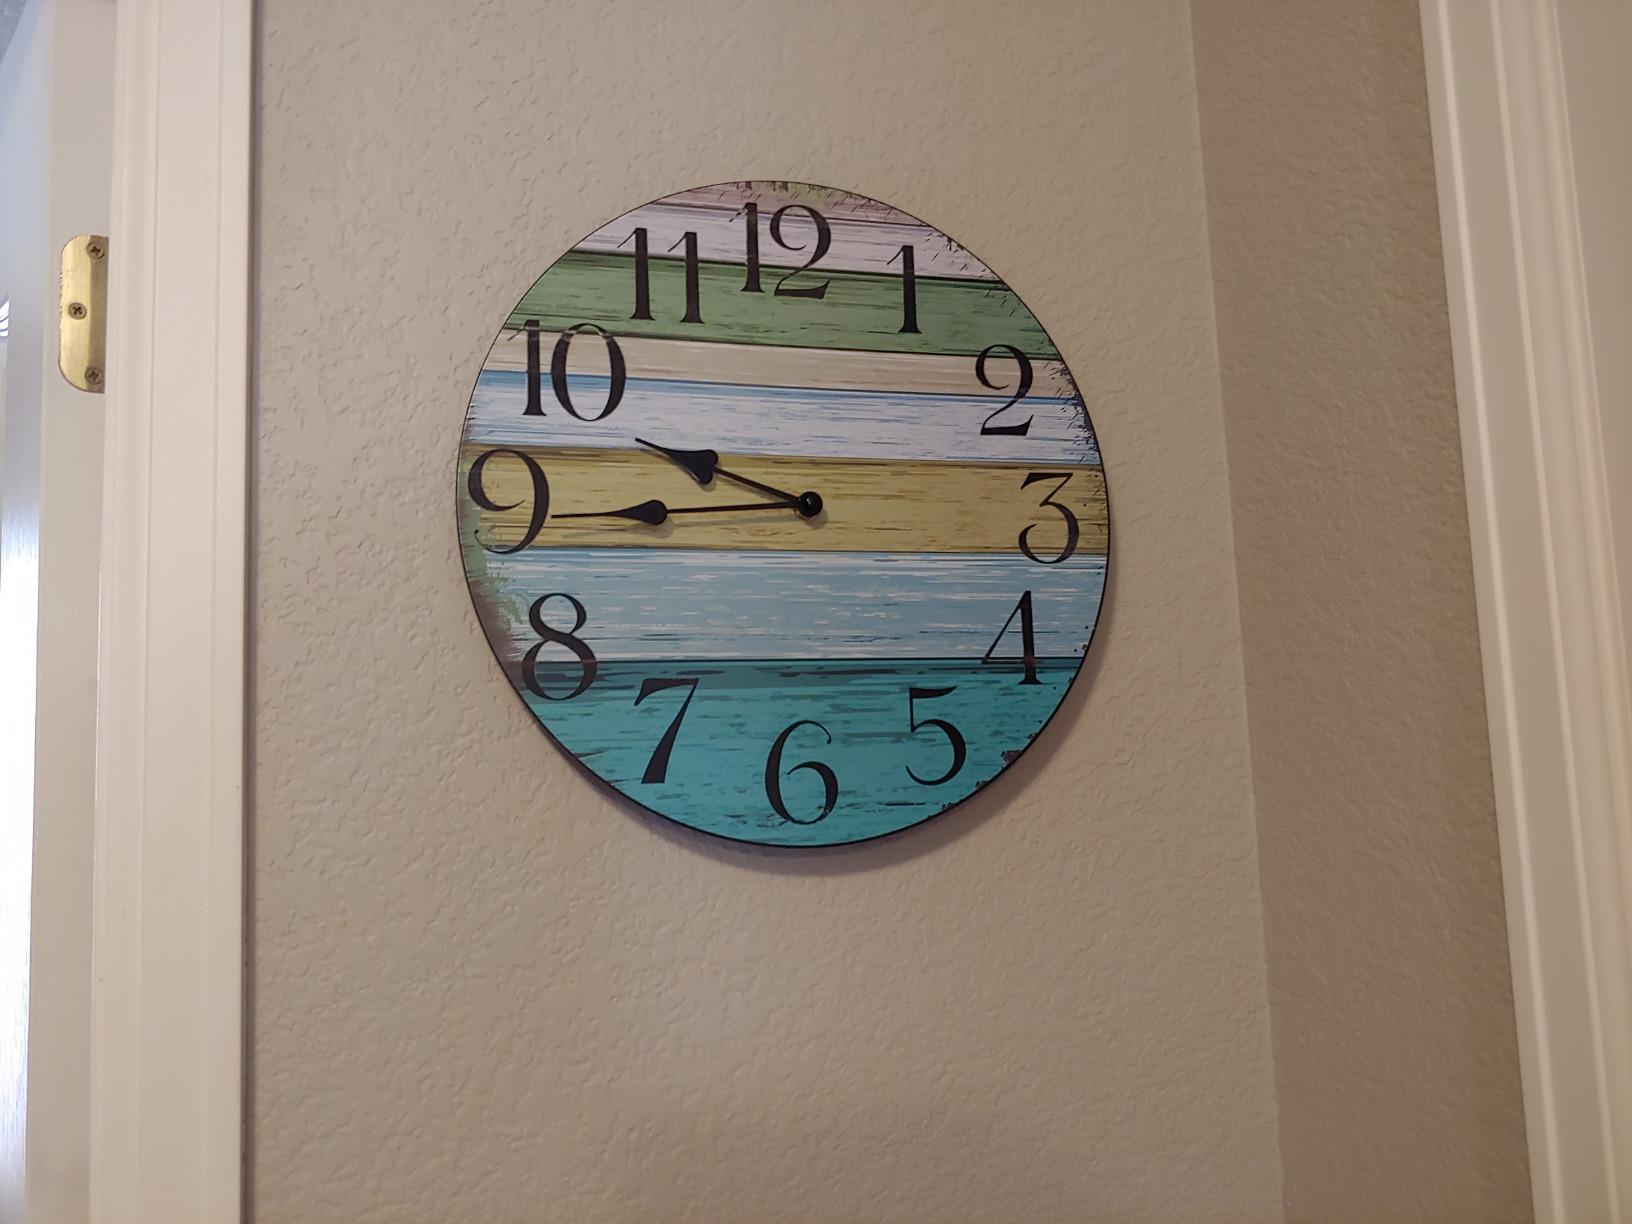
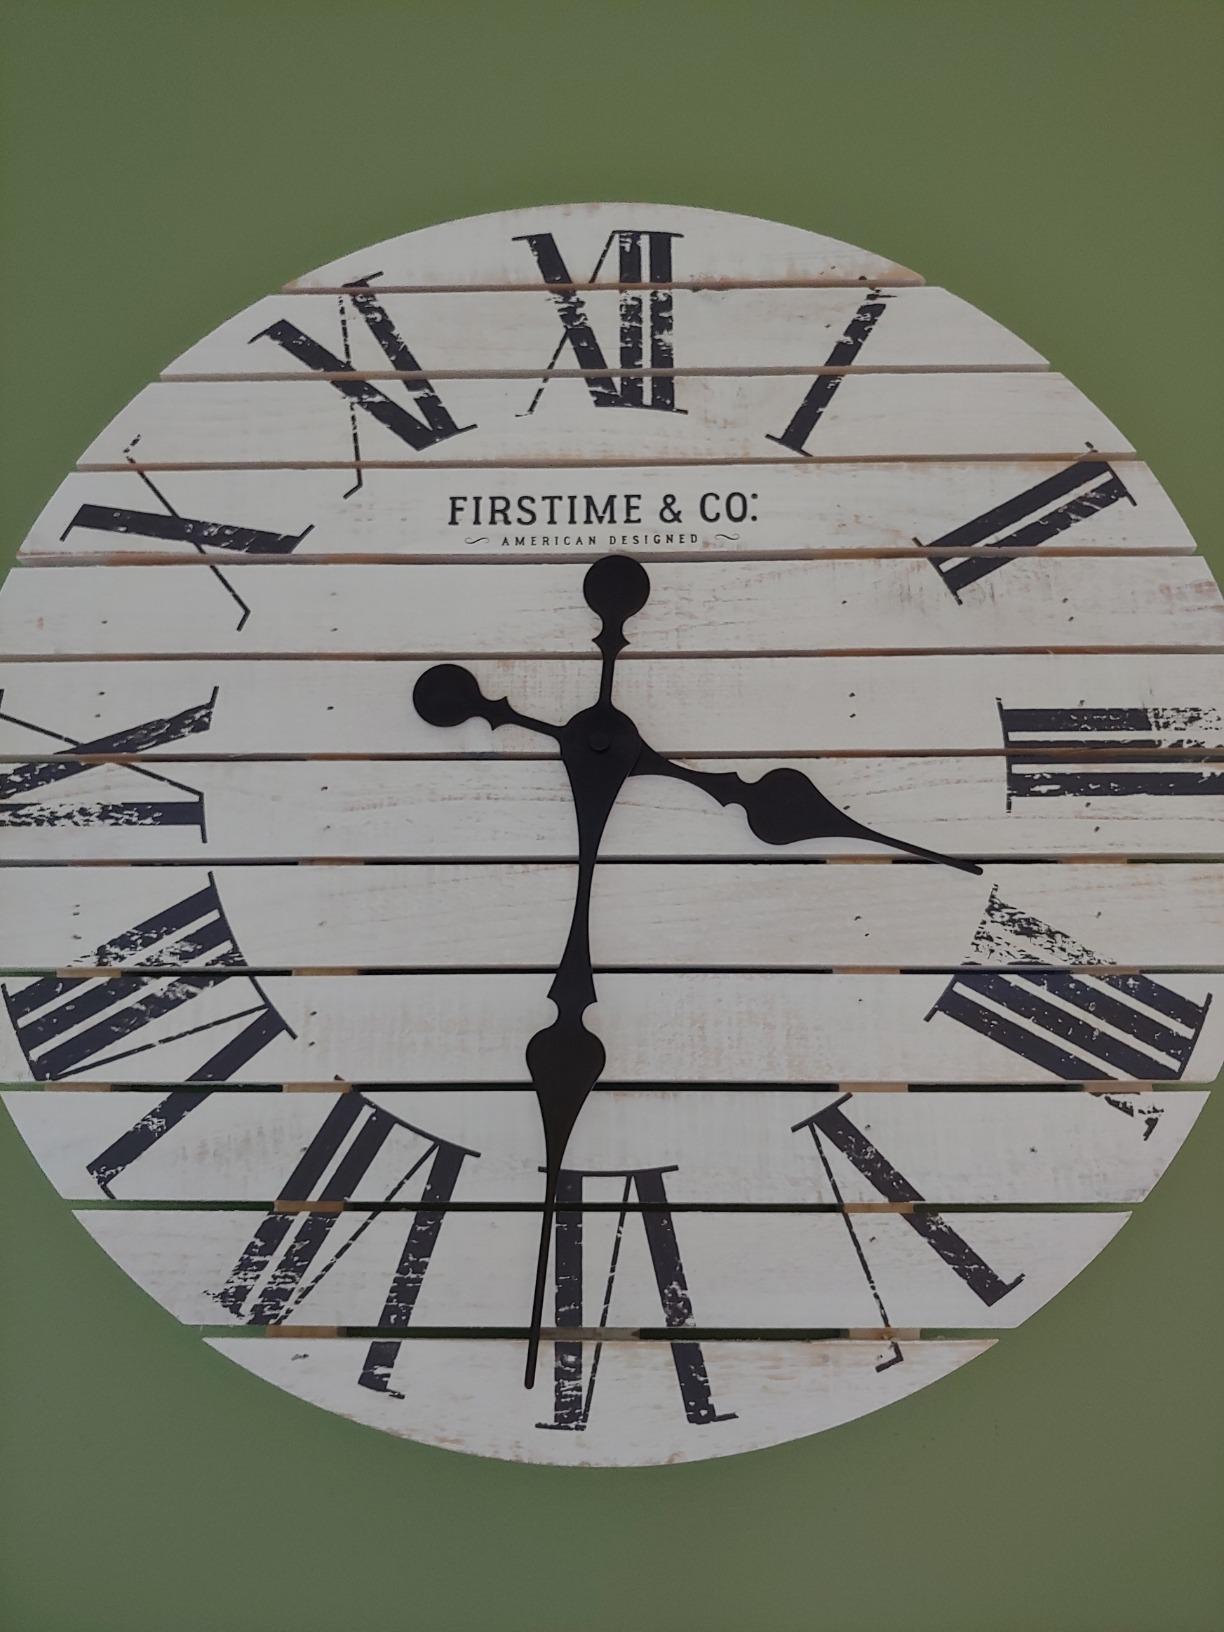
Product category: clock
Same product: no